Paul Stevens (actor)

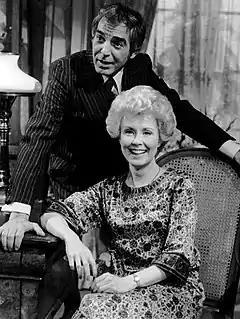
Stevens as Brian Bancroft with Beverlee McKinsey on "Another World", 1977.

Stevens played Colonel Charles R. Codman in the 1970 film "Patton". He also appeared in "Exodus", as a key congressional witness in "Advise and Consent" and in "Marlowe".